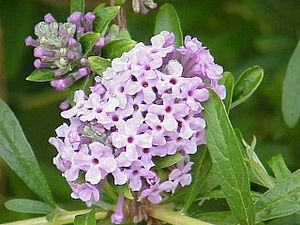
Le genre Buddleja regroupe une centaine d'espèces originaires d'Amérique, d'Afrique et d'Asie. Ce sont surtout des arbustes, plus rarement des arbres, des lianes ou des herbacées semi-ligneuses. Les feuilles sont en général opposées et les fleurs 4-mères.